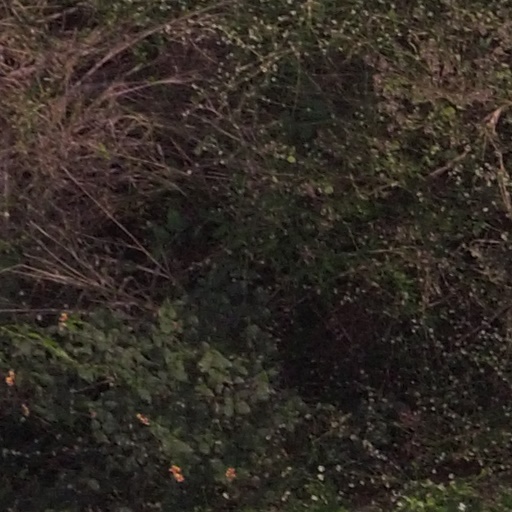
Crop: maize; corn